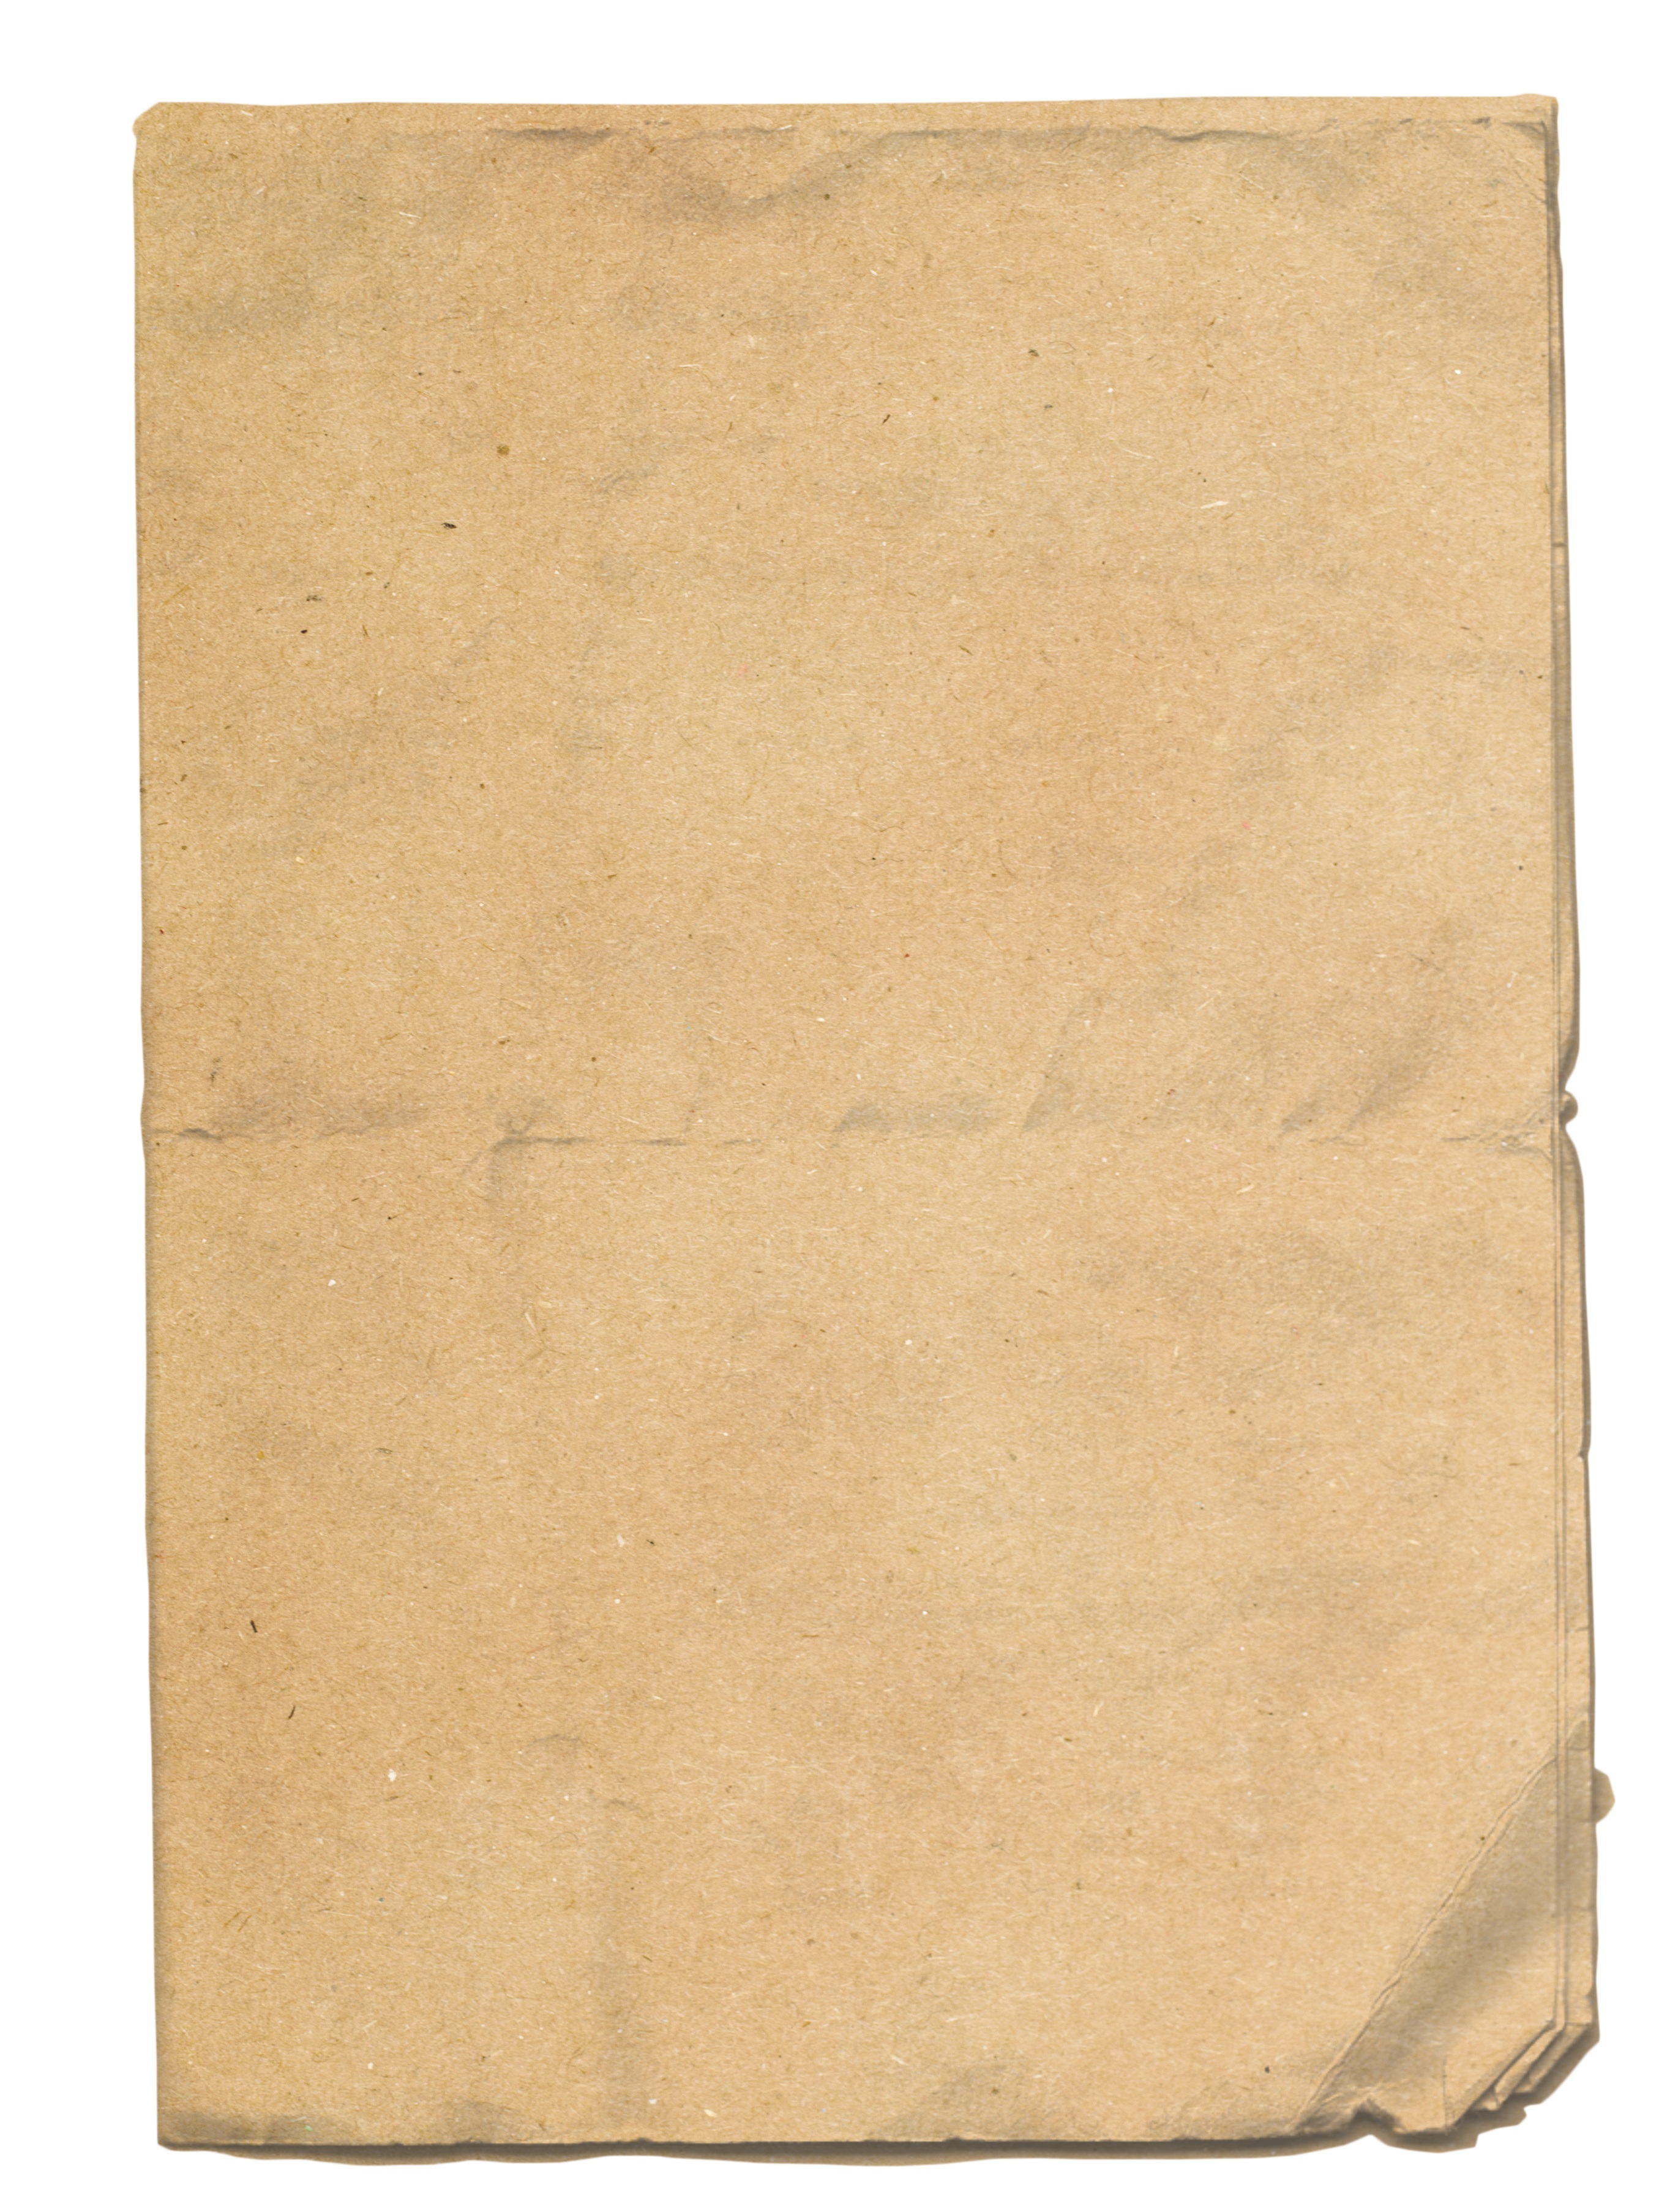
leather, texture, brown, bag, dirty, rough, paper, material, sheet, textile, beige, folded, ragged, aged